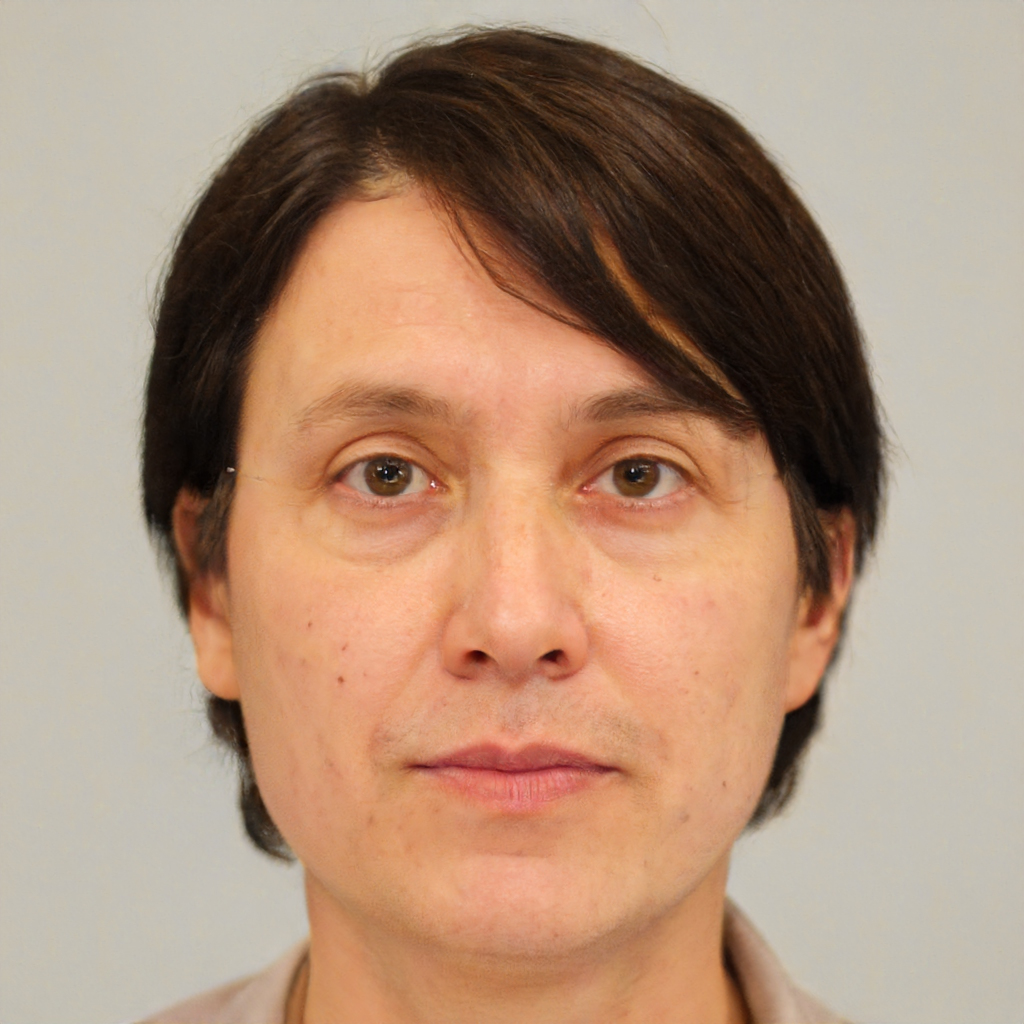
Gender: Female